Mizar

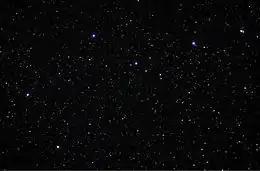
The Big Dipper's bowl and part of the handle photographed from the International Space Station. Mizar and Alcor are at the upper right.

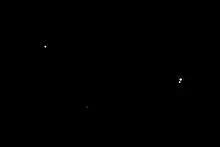
The multiple star system of Mizar (the double star on the right) and Alcor (left). The unrelated, fainter star Sidus Ludoviciana can be seen lower down.

Mizar is a visual double with a separation of 14.4 arcseconds, each of which is a spectroscopic binary. Its combined apparent magnitude is 2.04. The two visible stars are referred to as ζ and ζ Ursae Majoris, or Mizar A and B. The spectroscopic components are generally referred to as Mizar Aa, Ab, Ba, and Bb. The stars all share a single Hipparcos designation of HIP 65378, but separate Bright Star Catalogue and Henry Draper Catalogue entries. Mizar, together with Alcor and many of the other bright stars in Ursa Major, is a member of the Ursa Major Moving Group.